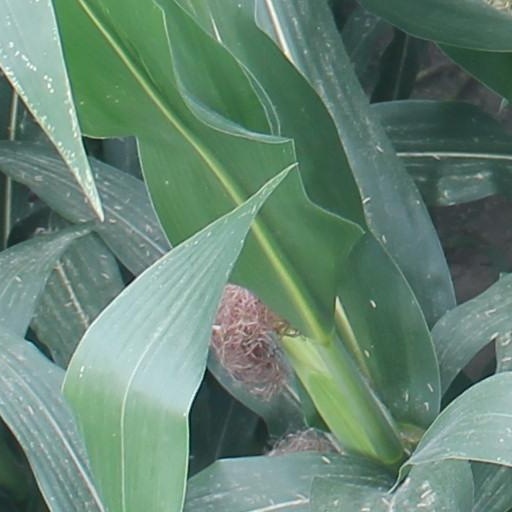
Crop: maize; corn